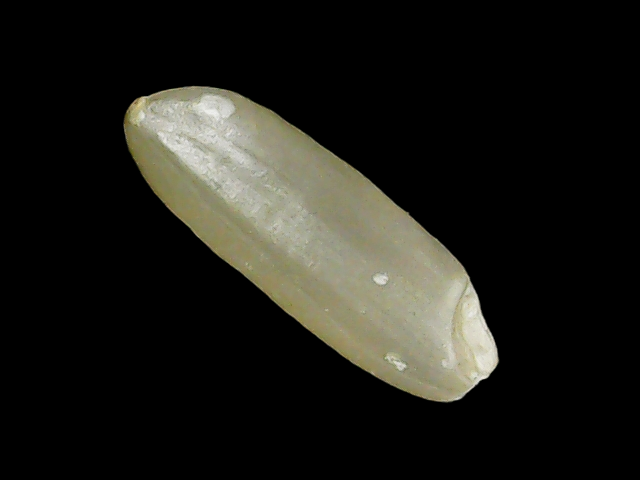
Rice variety: Binadhan11